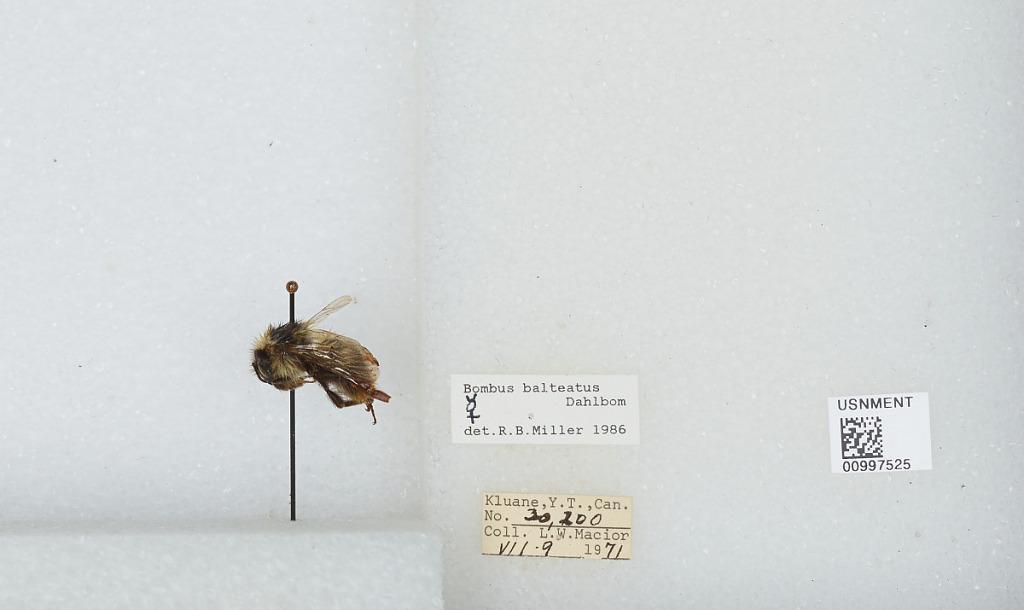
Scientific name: Bombus (Alpinobombus) balteatus Dahlbom
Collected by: L. Macior
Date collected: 1971-7-9
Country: Canada
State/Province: Yukon Territory
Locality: Kluane
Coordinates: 60.75, -139.5
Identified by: Miller, R. B.